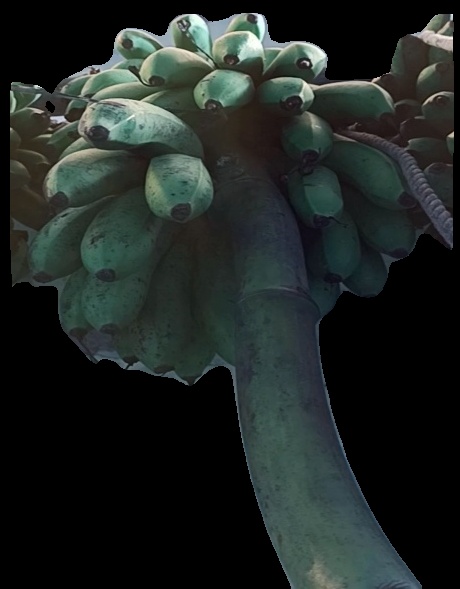
Variety: rasbale
Grade: grade2